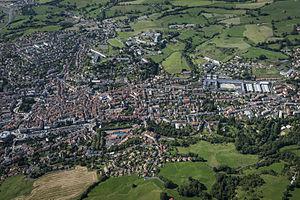
Aurillac vu du ciel
Aurillac est une ville française située au centre du Massif central, dans le département du Cantal dont elle est la préfecture, en région administrative Auvergne-Rhône-Alpes.
Le Cantal est un département français situé dans la région Auvergne-Rhône-Alpes, dont le nom vient du massif volcanique du Cantal qui occupe le centre de son territoire. L'Insee et la Poste lui attribuent le code 15. Sa préfecture est Aurillac.